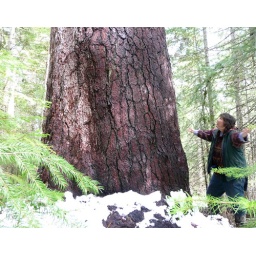
Biggest sugar pine trees threatened by LNG pipeline